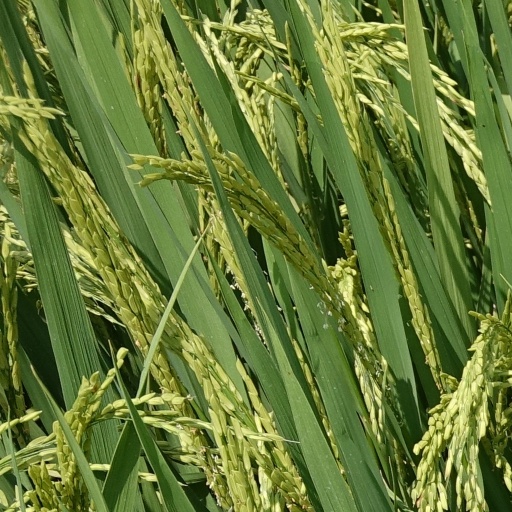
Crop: rice